St. Methodius Peak

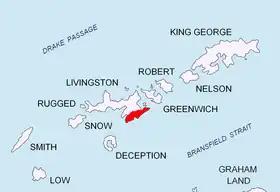
Location of Tangra Mountains on Livingston Island in the South Shetland Islands.

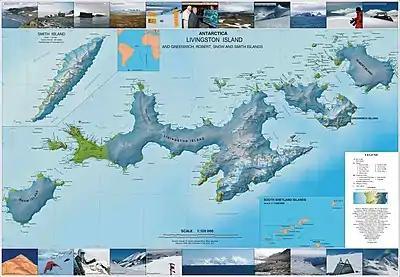
Topographic map of Livingston Island, Greenwich, Robert, Snow and Smith Islands.

St. Methodius Peak rises to approximately 1,180m in Friesland Ridge, Tangra Mountains, Livingston Island, Antarctica and surmounts Ruen Icefall to the north-northwest, Prespa Glacier to the southeast and Charity Glacier to the southwest. Linked to St. Cyril Peak by Vladaya Saddle.